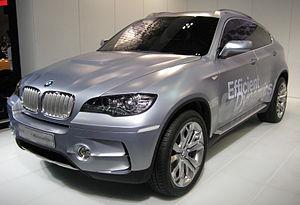
La BMW X6 est la première automobile de type SUV du constructeur automobile allemand BMW. La première génération est présentée au salon de Détroit 2008 et commercialisé la même année, la seconde en 2014 et la troisième en 2019.